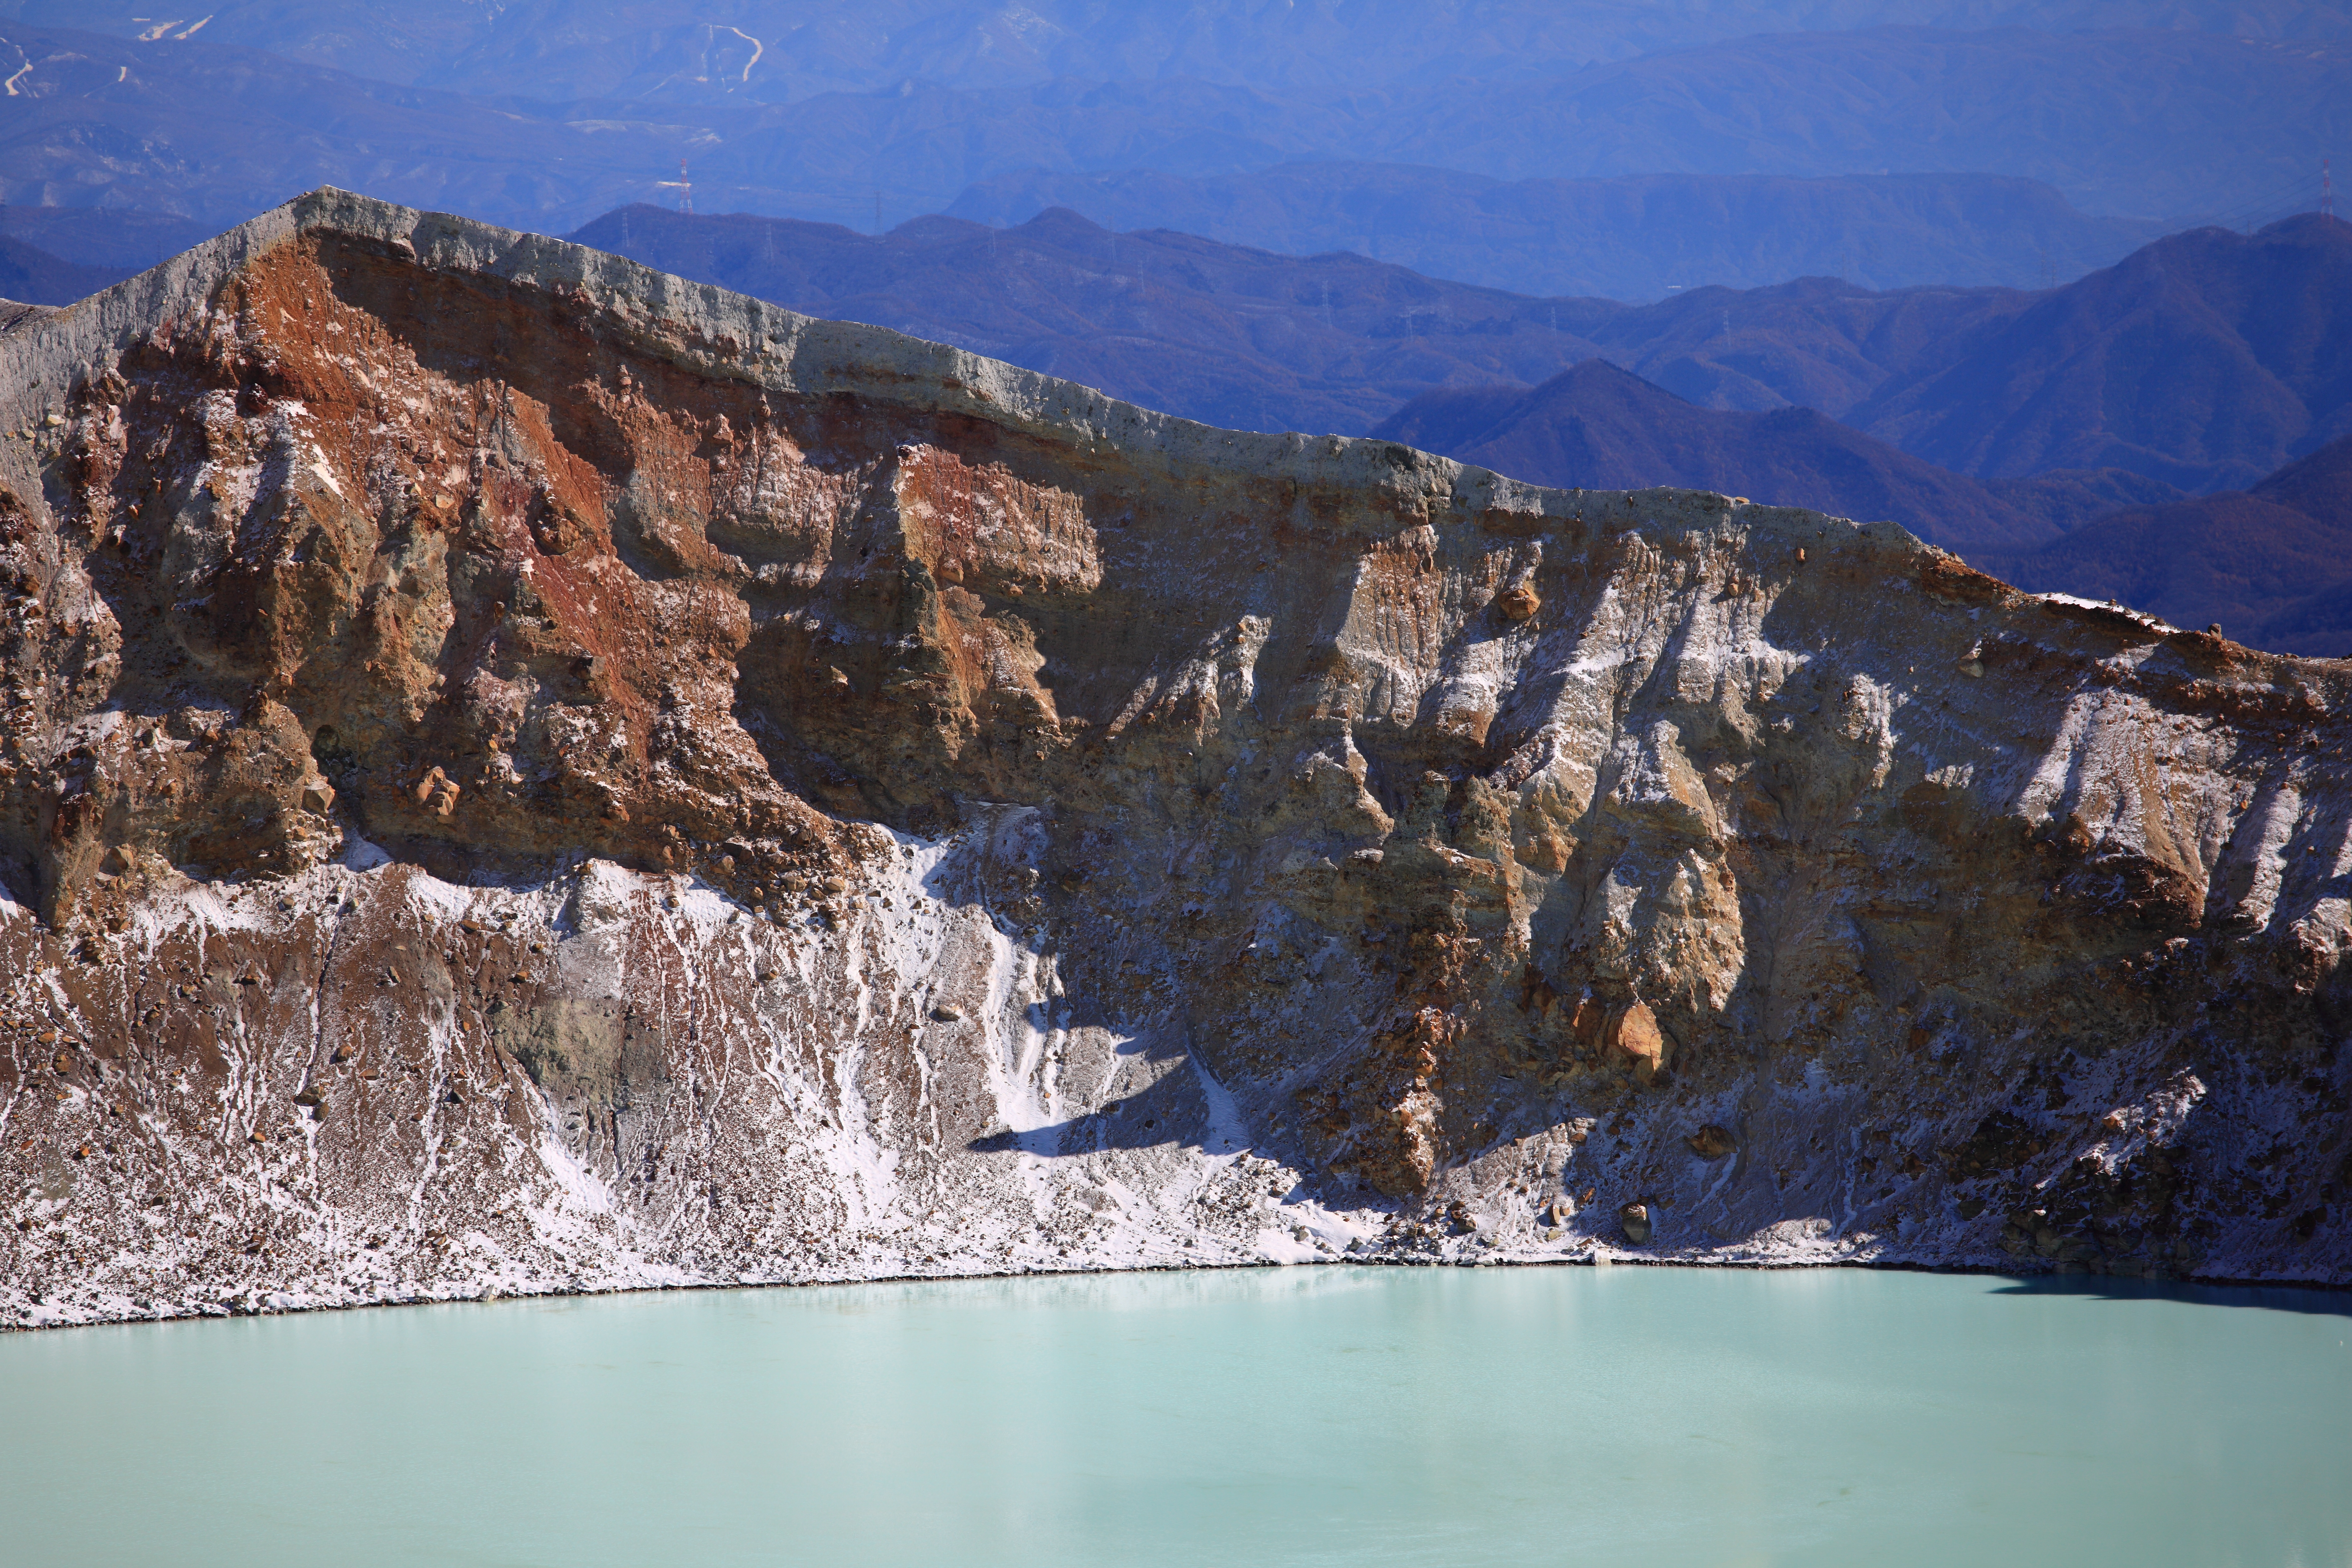
mountain, lake, mountain range, formation, cliff, high, crater, canyon, terrain, geology, 5d, hires, markii, hi, res, resolution, 5photosaday, wadi, landform, geographical feature